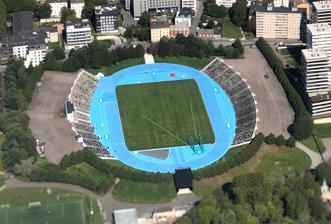
Building: Kalevi Keskstaadion
Country: Estonia
Year built: 1955
Stadium in Tallinn, Estonia Kalevi Keskstaadion Former names Komsomoli Staadion Location Tallinn , Estonia Owner Sports Association Kalev Capacity 12,000 (9,908 seated) Record attendance 21,100 (Tallinna JK Dünamo vs Stockholm IK Sture, 6 June 1956) Field size 100 m × 68 m (328 ft × 223 ft) Surface Grass Construction Opened 12 July 1955 ; 69 years ago ( 1955-07-12 ) Renovated 2019–2022 Architect Erika Nõva Peeter Tarvas Tenants Tallinna Kalev (1955–1961, 2002–2016) Tallinna Sport (1985–1989) Tallinna Sadam (1992–1998) Kalevi Keskstaadion is a multi-purpose stadium in Tallinn , Estonia . Opened in 1955 and having a capacity of 12,000, it is the traditional venue of the Estonian Dance Festival and the former home ground of JK Tallinna Kalev . The address of the stadium is Staadioni 8, 10132 Tallinn. Since 1955, all of the Estonian Dance Festivals have been held there. History 20th Century The opening event of the stadium on 15 July 1955 The stadium was built during the Soviet occupation of Estonia and was opened on 12 July 1955. It was the first new large-scale sports complex built in Tallinn after World War II . The initial plans were grandiose: the first blueprints saw the stadium have a 30,000 capacity seating area and a 16,000 capacity standing area, as well as a 6 meter tall statue depicting Estonian folklore hero Kalevipoeg . However, the project was later scaled-down and saw the stadium have a capacity of 12,000. Lev Yashin and Dynamo Moscow in their league match against Kalev, 1960 The record attendance of 21,100 was set in friendly match between Tallinna Dünamo and Swedish third tier club Stockholm IK Sture in 1956. It was the first time since the country's occupation when an Estonian football club was able to face a foreign opponent coming outside of the Soviet Union . Kalev 2-2 Spartak Moscow, 1961 In 1960, Tallinna Kalev joined the Soviet Top League and in the following two years, the stadium hosted numerous high-profile football matches. The match against Dynamo Moscow on 5 August 1960 brought around 20,000 people onto the stands and among the players playing was Dynamo's Lev Yashin , who along with a number of his teammates had been crowned European champions less than a month before and who won the Ballon d'Or three years after said match, while being widely regarded as the greatest goalkeeper in the history of the sport. 21st Century The 2000s saw the stadium's condition worsen to the point that in 2007, the Estonian FA declared the grass pitch unusable for top-flight football. In 2015, it was announced that Kalevi Keskstaadion will undergo a major renovation and the concept design also included a possibility to increase the capacity to 30,000 in the distant future. The renovation works began after the 2019 Estonian Dance Festival and the stadium was re-opened in 2022. Despite that, Tallinna Kalev has not returned to the stadium due to a dispute with the owner of the stadium complex, the Estonian Sports Association Kalev , which evolved into a court case. Artificial turf stadium The sports complex of the Kalevi Keskstaadion also has an artificial turf ground named Kalevi kunstmurustaadion . Located at the southwest corner of the main stadium, the field is home to Kalev's youth teams. It also served as the home to Kalev's first team from 2017 until 2019 and in 2021. Gallery Kalevi Keskstaadion in the 1950s Kalevi Keskstaadion in 2009 Stadium at its full capacity. The stadium in 2019 The stadium (in the bottom left corner) in February 2009 The stadium in August 2023 Kalevi Keskstaadion after renovation works in August 2022 References